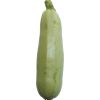
Label: zucchini